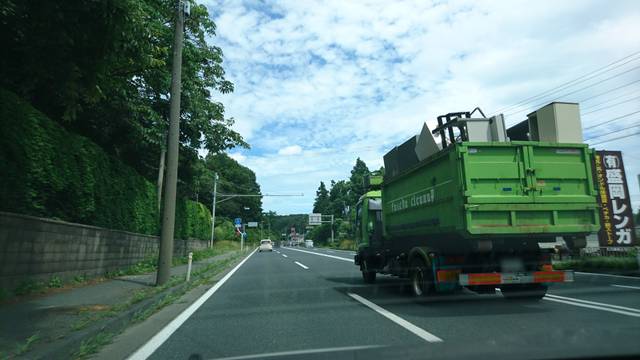
Region: Japan
Coordinates: 39.716, 141.151